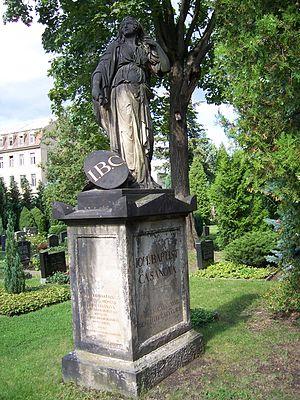
Giovanni Battista Casanova est un peintre et historien d'art italien, un des frères de Giacomo Casanova.